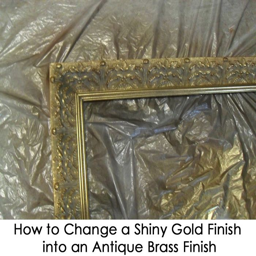
update your shiny gold and outdated shiny brass .